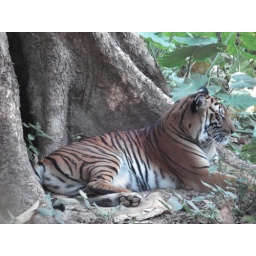
A female tiger rescued from illegal hunters and chillaxing near Kuang Si.